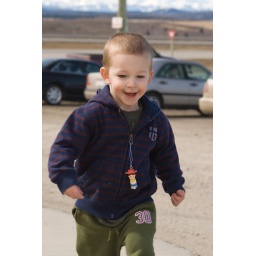
William burning off some energy in the Humpty's parking lot before hitting the road to Grandma's house on Vancouver Island.